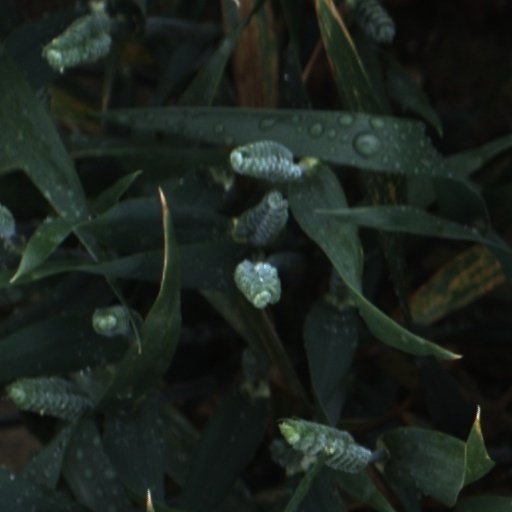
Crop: wheat